Broken finger

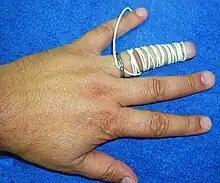
Removing a ring

If a broken finger is trapped in an object, it must be freed in a way that avoids further injury. Relaxation, elevation, icing, and lubrication (e.g. soapy water or oil) may suffice. If not, removal by other methods can be done by a doctor; if the object is not portable, it is often done by paramedics or the fire department.